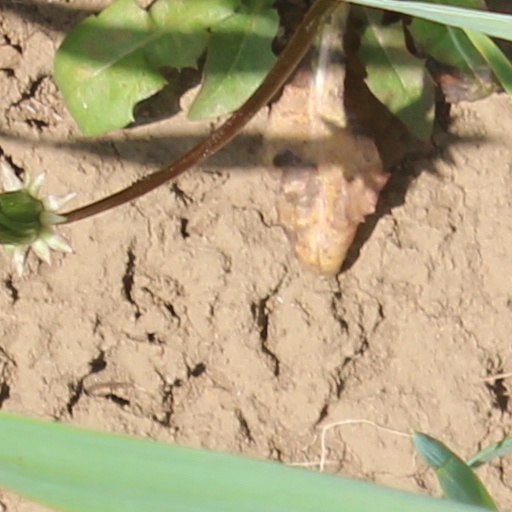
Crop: wheat